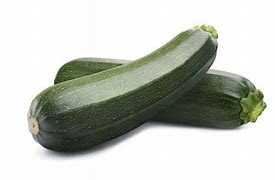
Label: zucchini